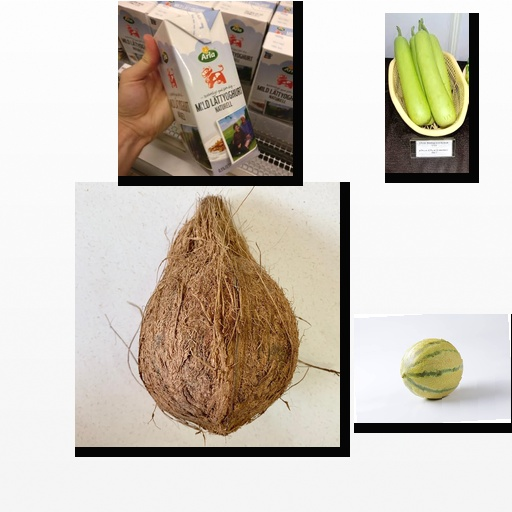
Food items: coconut, cantaloupe, natural_low_fat_yogurt, bottle_gourd